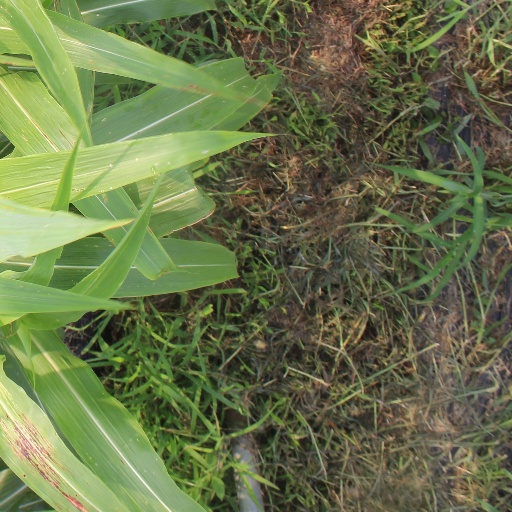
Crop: sorghum